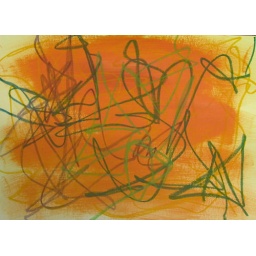
Purple, green, yellow and dark red oil pastel over orange acrylic on white card.